Brett Morgen

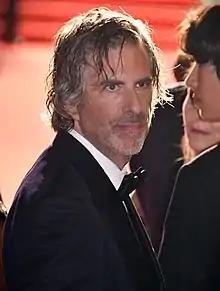
Morgen at the 2022 Cannes Film Festival

Brett D. Morgen (born October 11, 1968) is an American documentary filmmaker. His directorial credits include "The Kid Stays in the Picture" (2002), "Crossfire Hurricane" (2012), "" (2015), "Jane" (2017), and "Moonage Daydream" (2022).